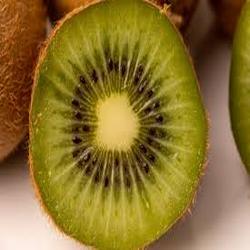
Label: Kiwi